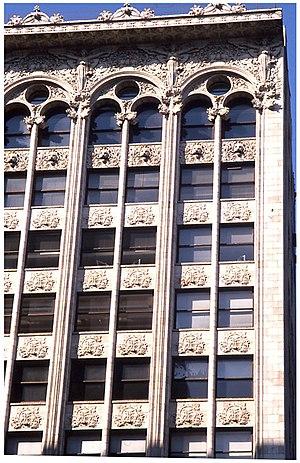
Les National Historic Landmarks de New York sont les sites historiques d'intérêt national de la ville de New York aux États-Unis.